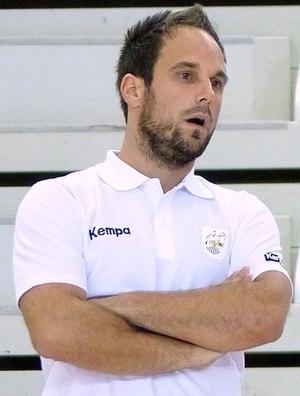
Emmanuel Mayonnade entraîneur de l'équipe de handball de Mios Biganos Bègles . Le 14 septembre 2014, lors du match Issy Paris Hand / Mios Biganos Bègles au stade Robert Charpentier à Issy-les-Moulineaux.
Emmanuel Mayonnade, né le 12 juin 1983, est un entraîneur français de handball.